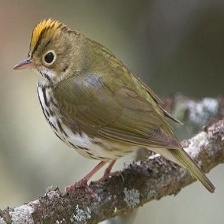
Species: OVENBIRD
Scientific name: SEIURUS AUROCAPILLA